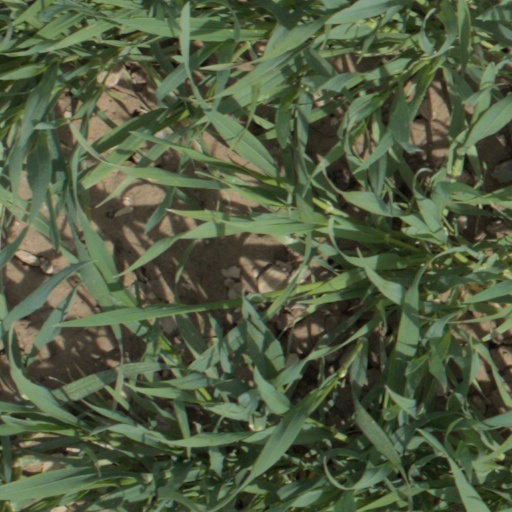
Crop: wheat